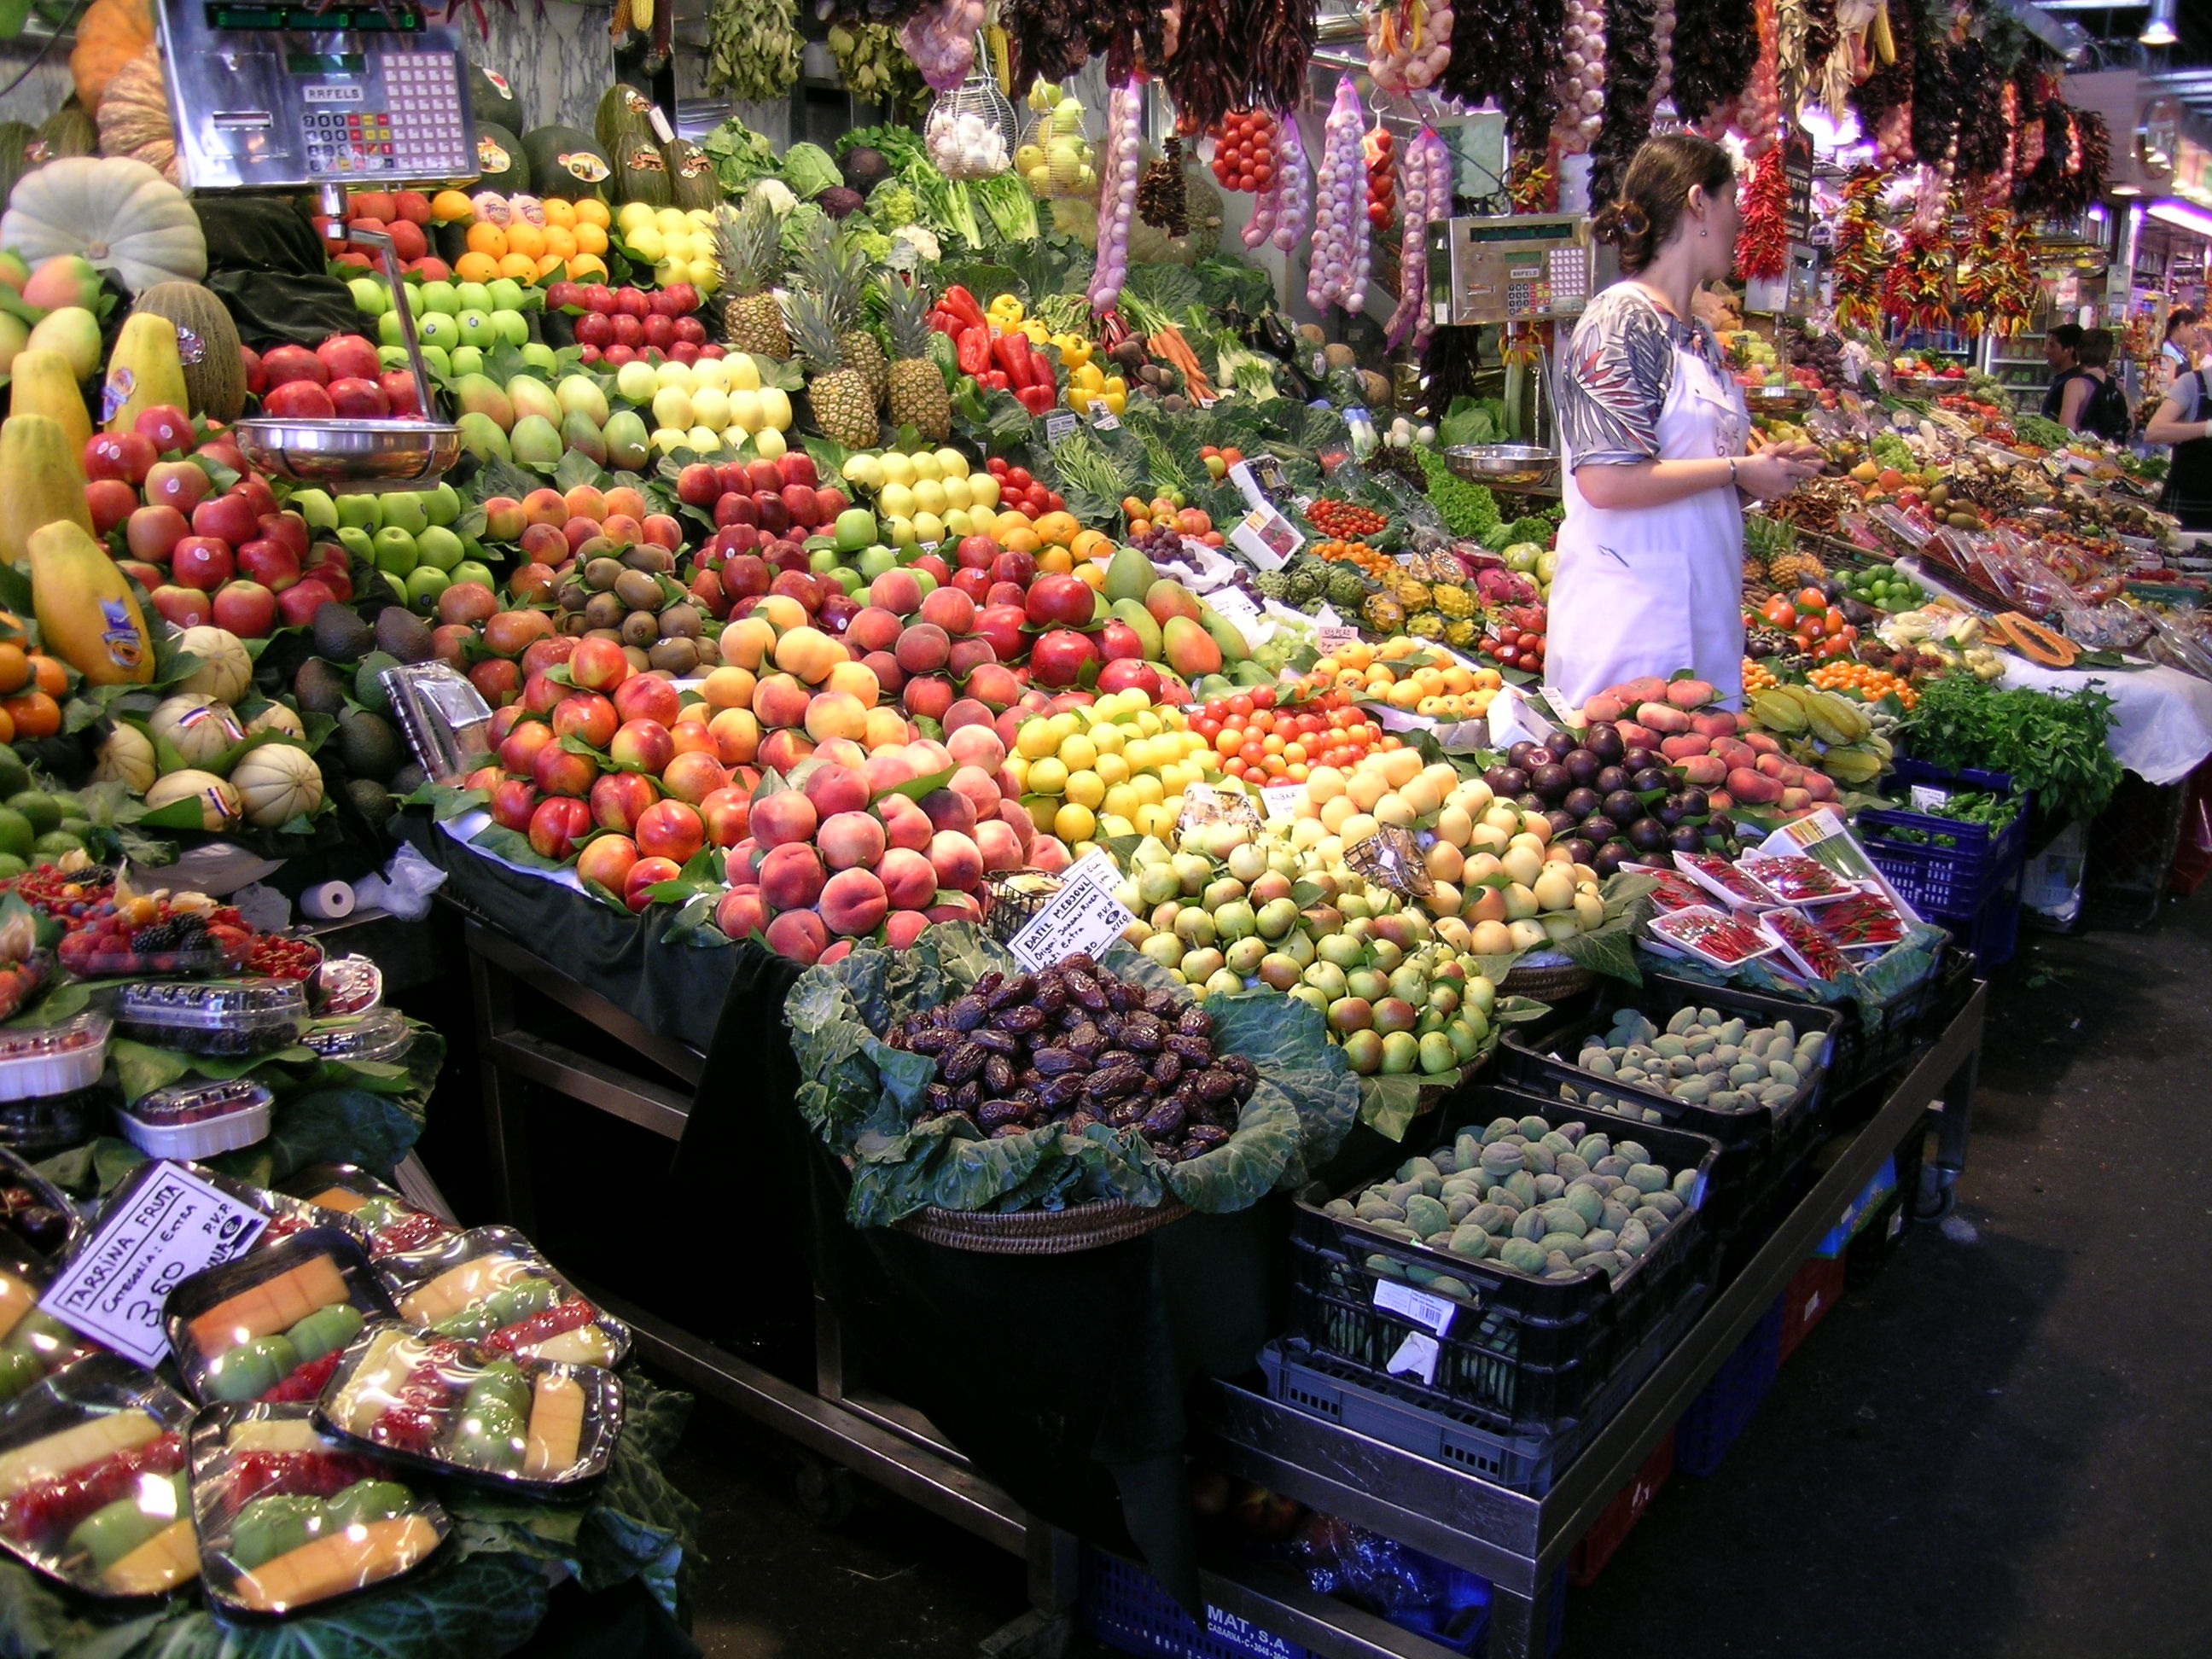
plant, fruit, flower, city, food, vendor, produce, bazaar, market, marketplace, barcelona, public space, grocery store, floristry, geographical feature, human settlement, greengrocer, boqueria